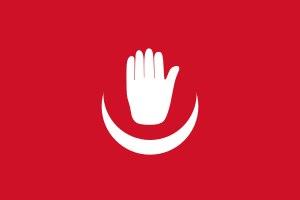
Anjouan est une île de l'archipel des Comores située dans l'océan Indien, qui constitue un État fédéré de l'Union des Comores. Sa capitale est Mutsamudu et sa population est d'environ 327 382 habitants en 2017. Sa superficie est de 424 km².